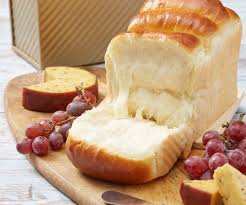
Label: trash